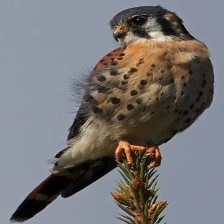
Species: AMERICAN KESTREL
Scientific name: FALCO SPARVERIUS